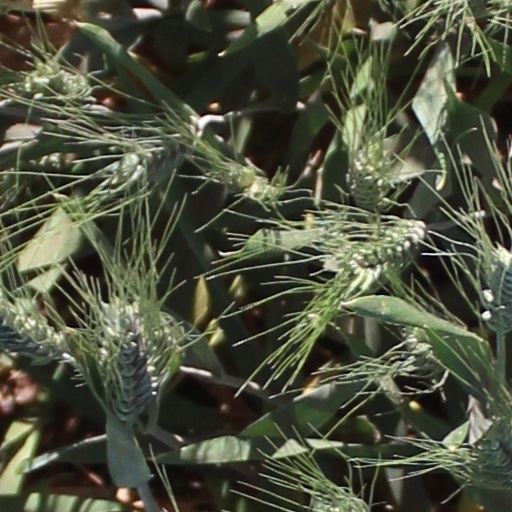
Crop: wheat